Sierra Nevada yellow-legged frog

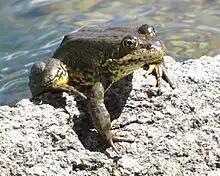
Sierra Nevada yellow-legged frog ("Rana sierrae") in the Inyo National Forest

The Sierra Nevada yellow-legged frog is one of the two mountain yellow-legged frog species which include "Rana sierrae" and "Rana muscosa". The Sierra Nevada yellow-legged frog ("Rana sierrae") is very similar in appearance to the southern mountain yellow-legged frog ("Rana muscosa"), with which it was formerly identified. The two were separated into different species after there were observed differences in mitochondrial DNA. This species of frog is considered to be aquatic and is found within close proximity to water usually within a few meters.